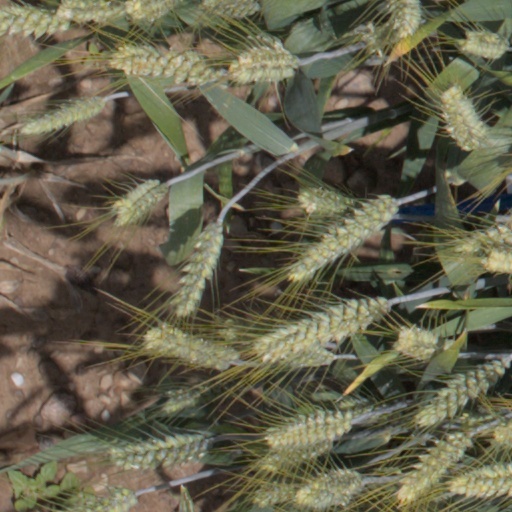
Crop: wheat